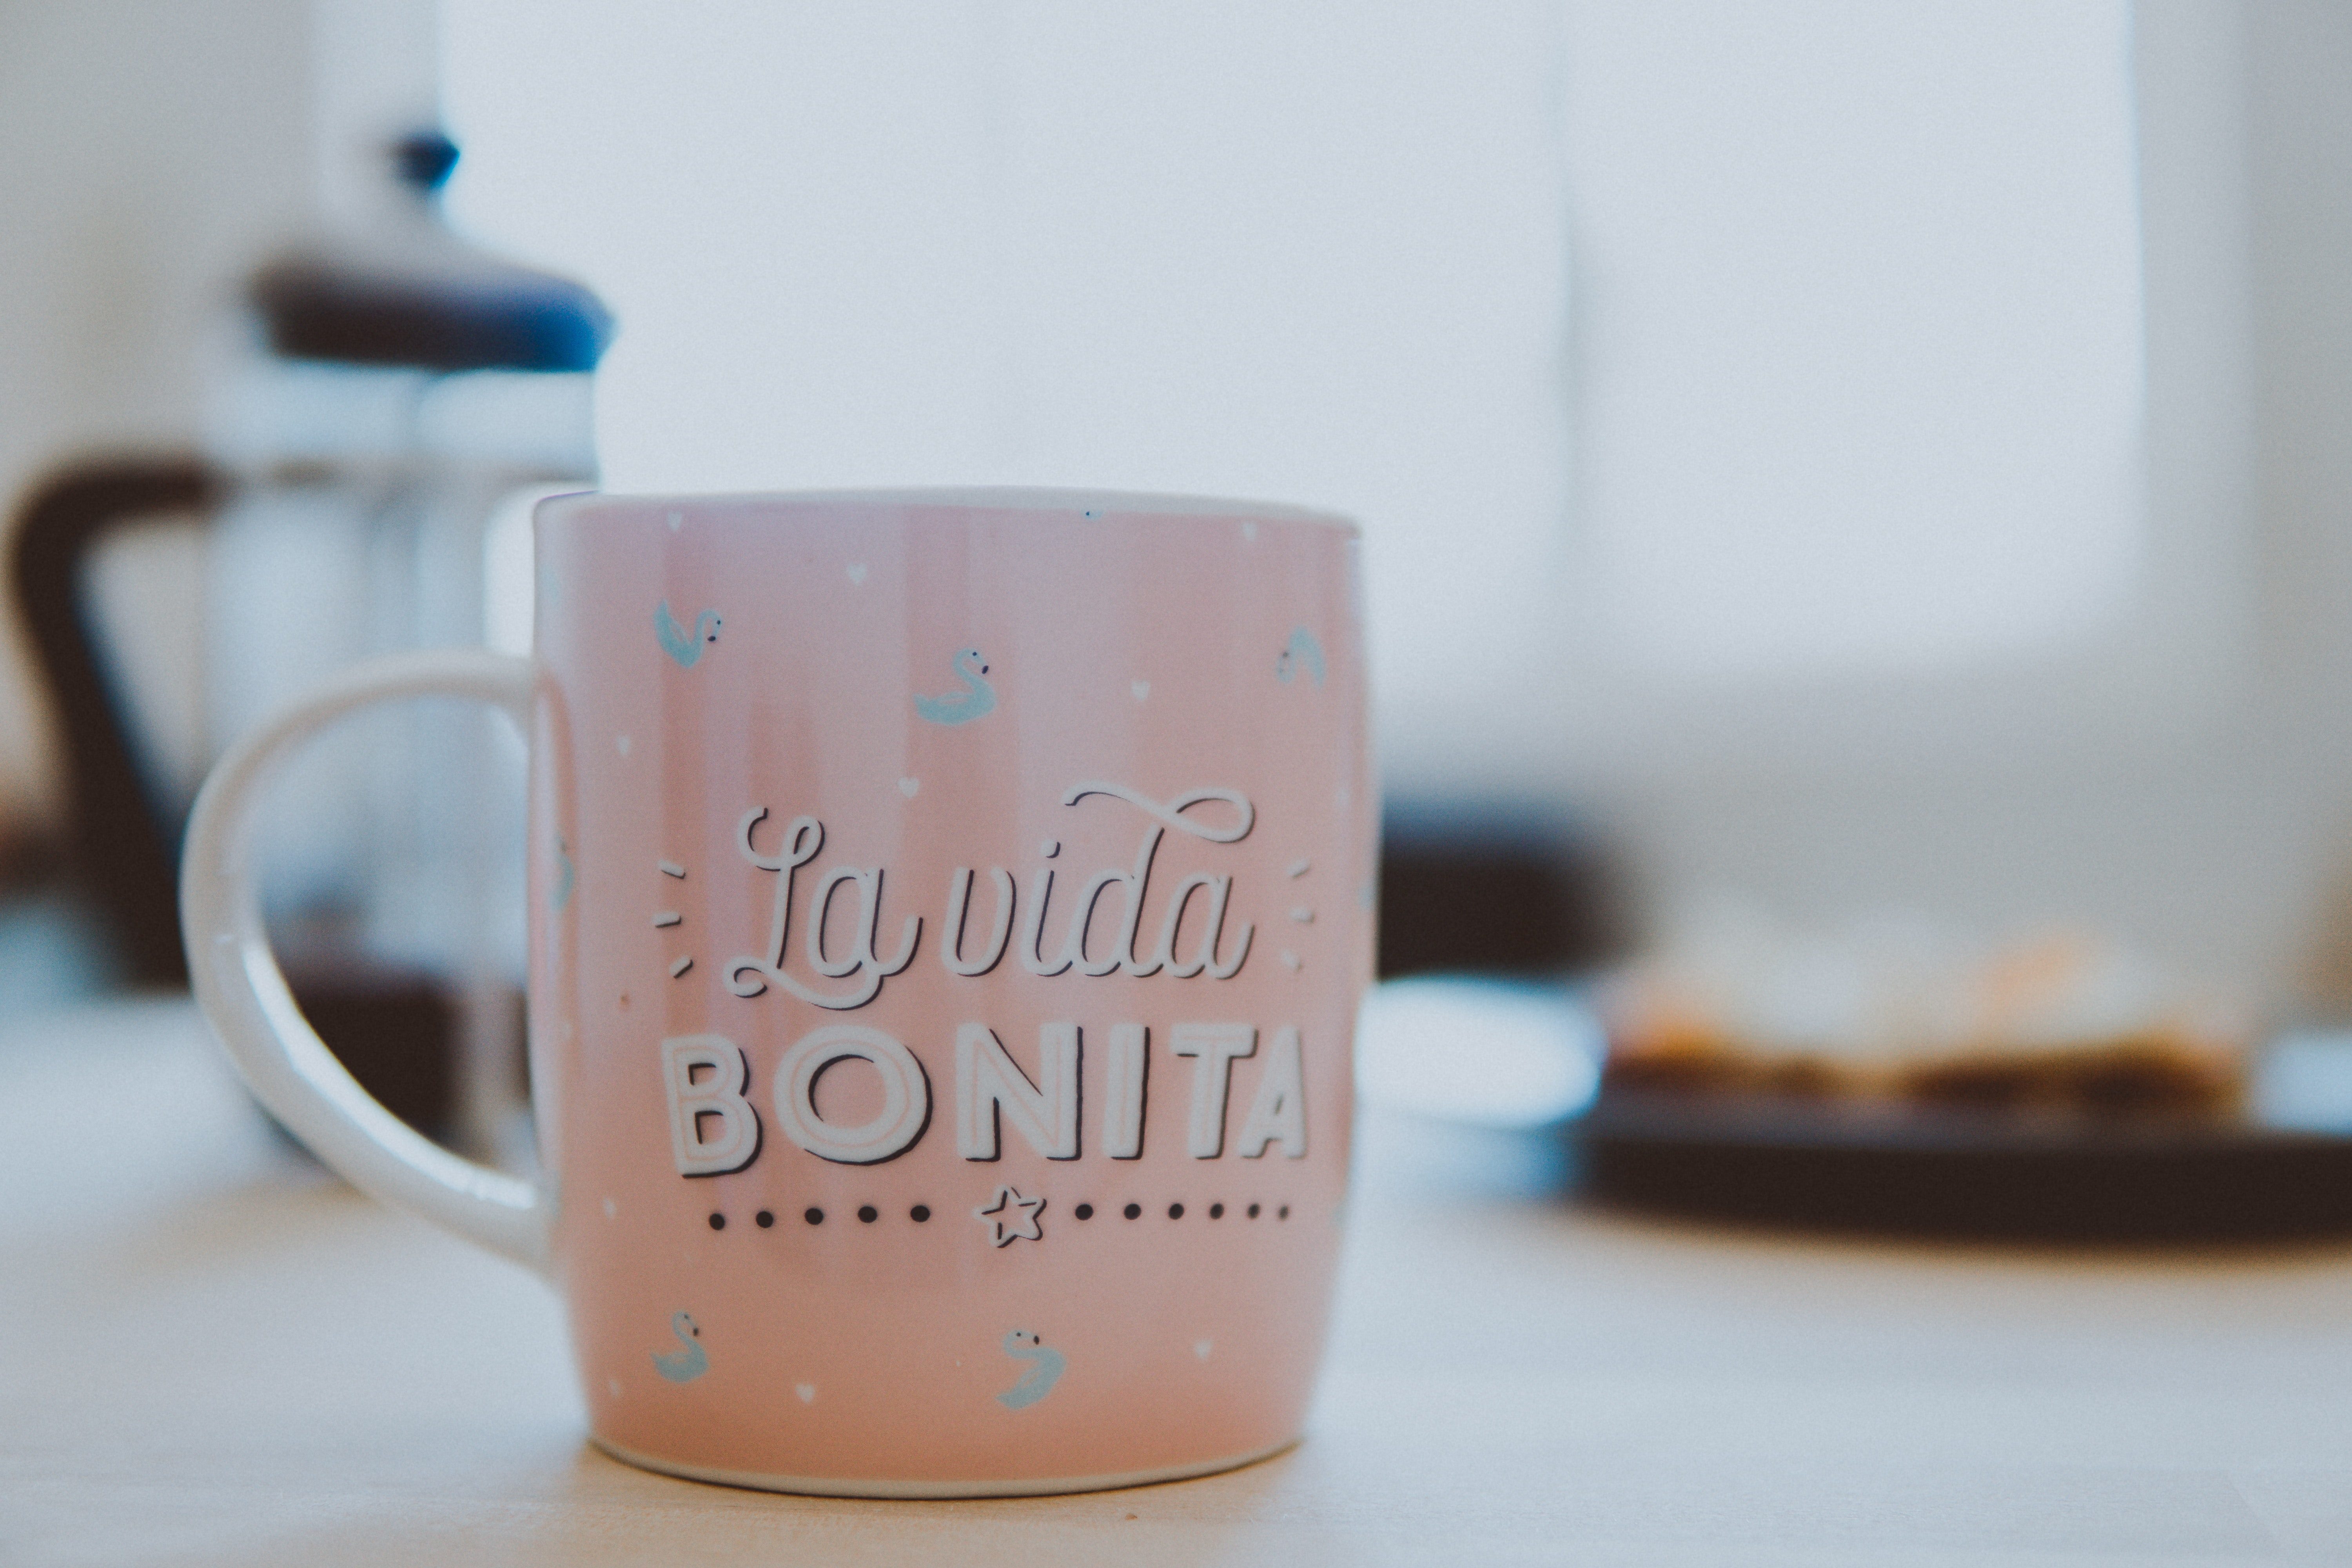
mug, cup, coffee cup, drinkware, pink, tableware, ceramic, teacup, font, serveware